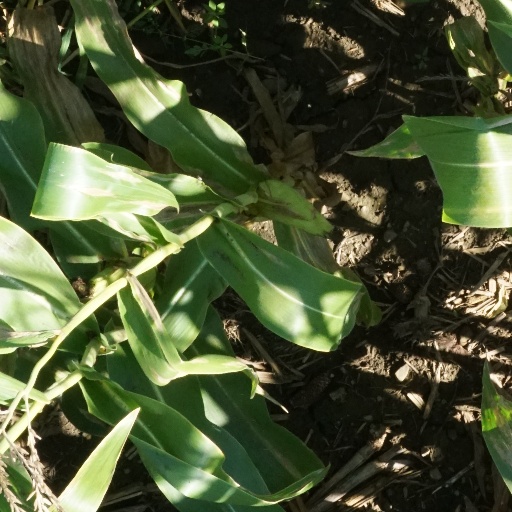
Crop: maize; corn